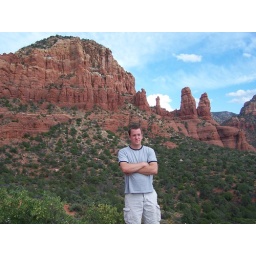
me standing in front of some red rock